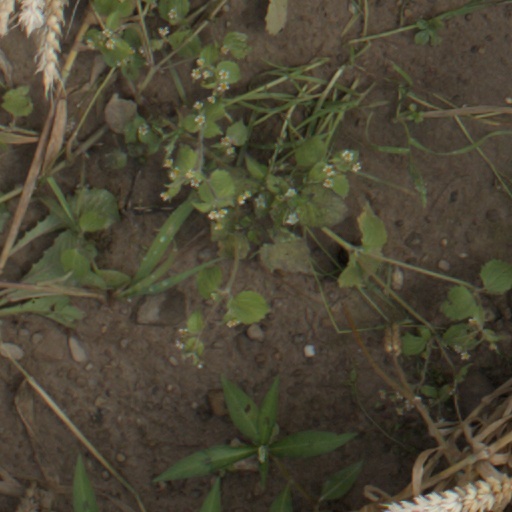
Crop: wheat